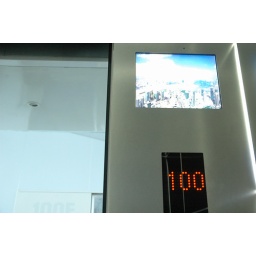
Here I'm. The top floor of the tallest completed building in the world. Shanghai 2009